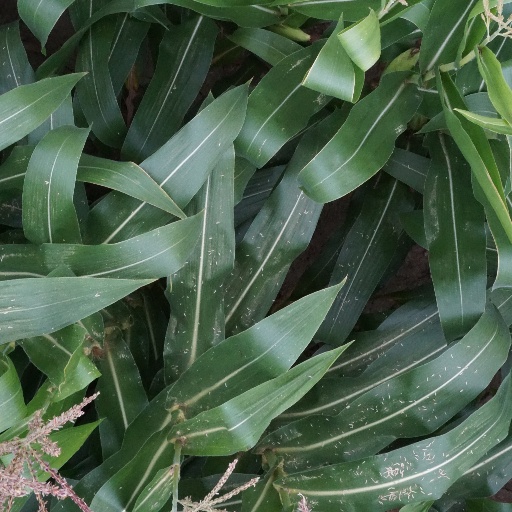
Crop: maize; corn